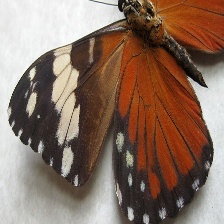
Species: RED CRACKER